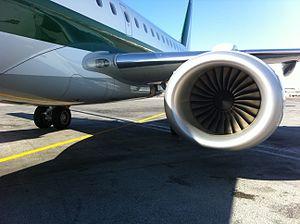
Le General Electric CF34 est un turboréacteur à double flux développé par GE Aircraft Engines à partir de son moteur militaire TF34.